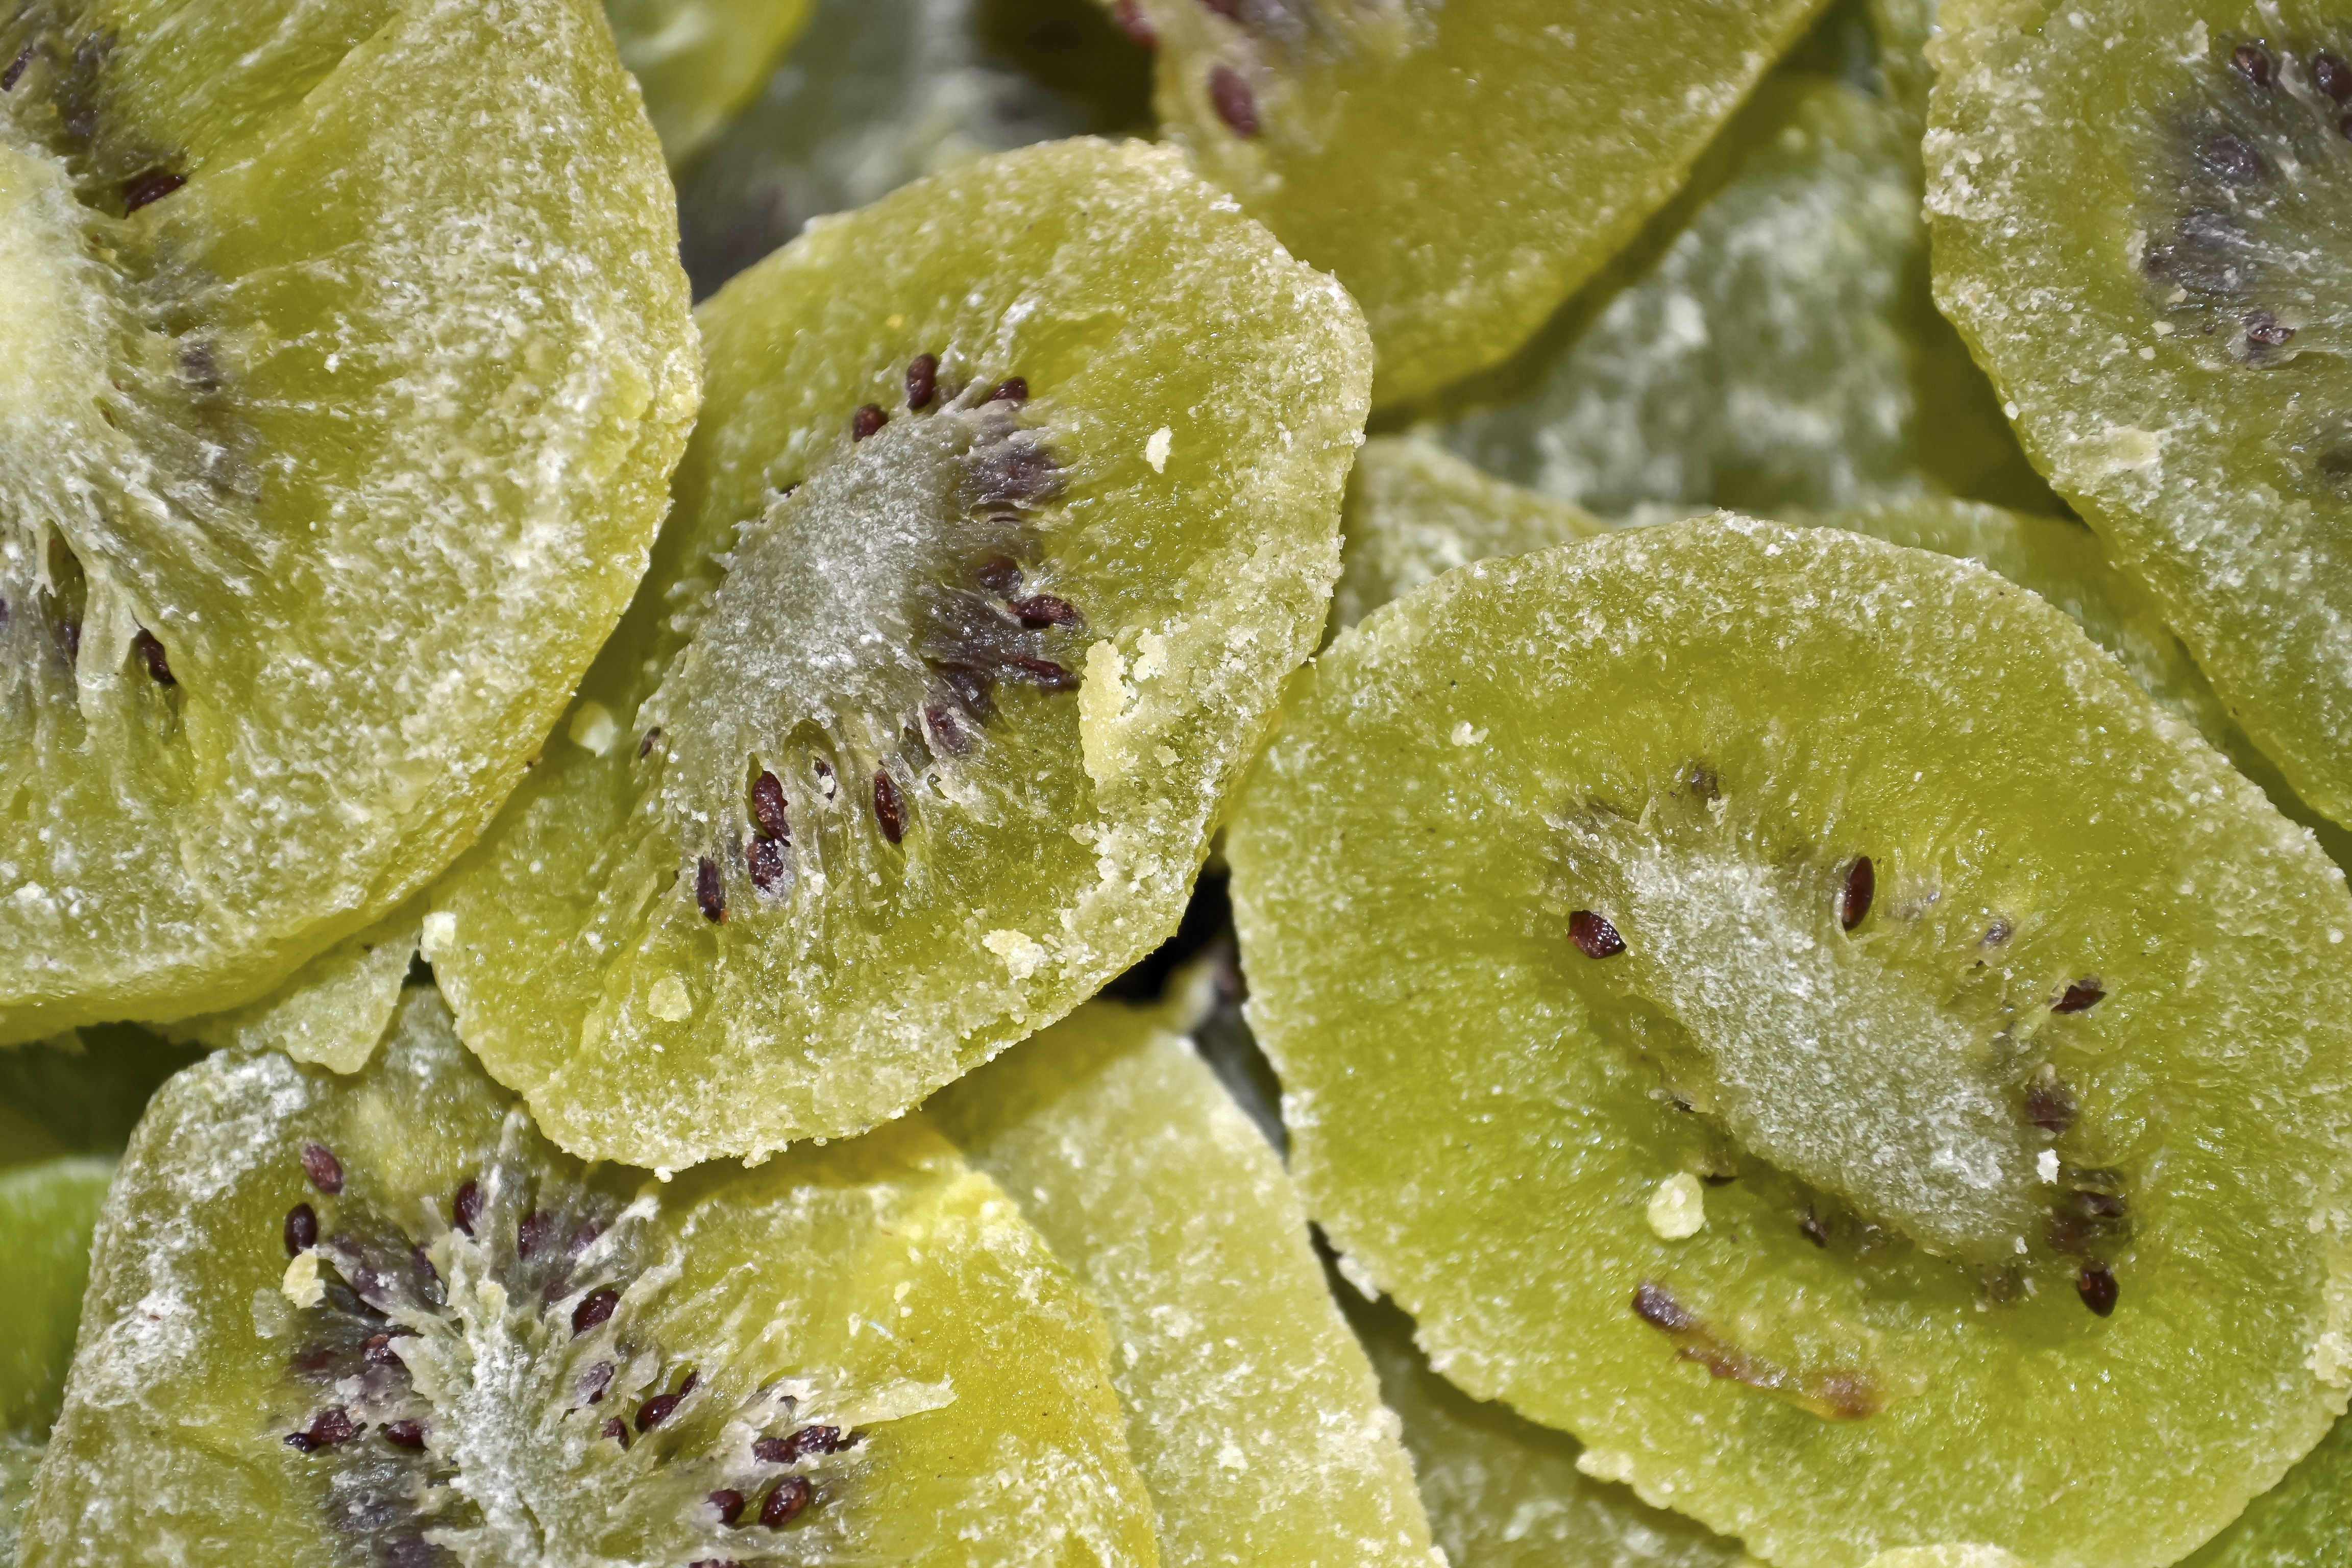
plant, grain, sweet, leaf, flower, food, green, produce, botany, flora, kiwi, background, snacks, kiwi fruit, acid, macro photography, flowering plant, land plant